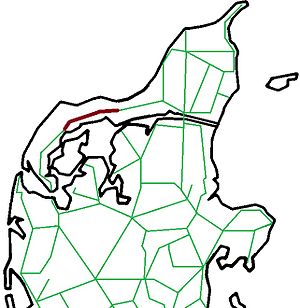
Thisted-Fjerritslev Jernbane
Banens placering
Thisted-Fjerritslev Jernbane var en privatbane mellem Thisted og Fjerritslev 1904-69.